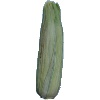
Label: corn_husk